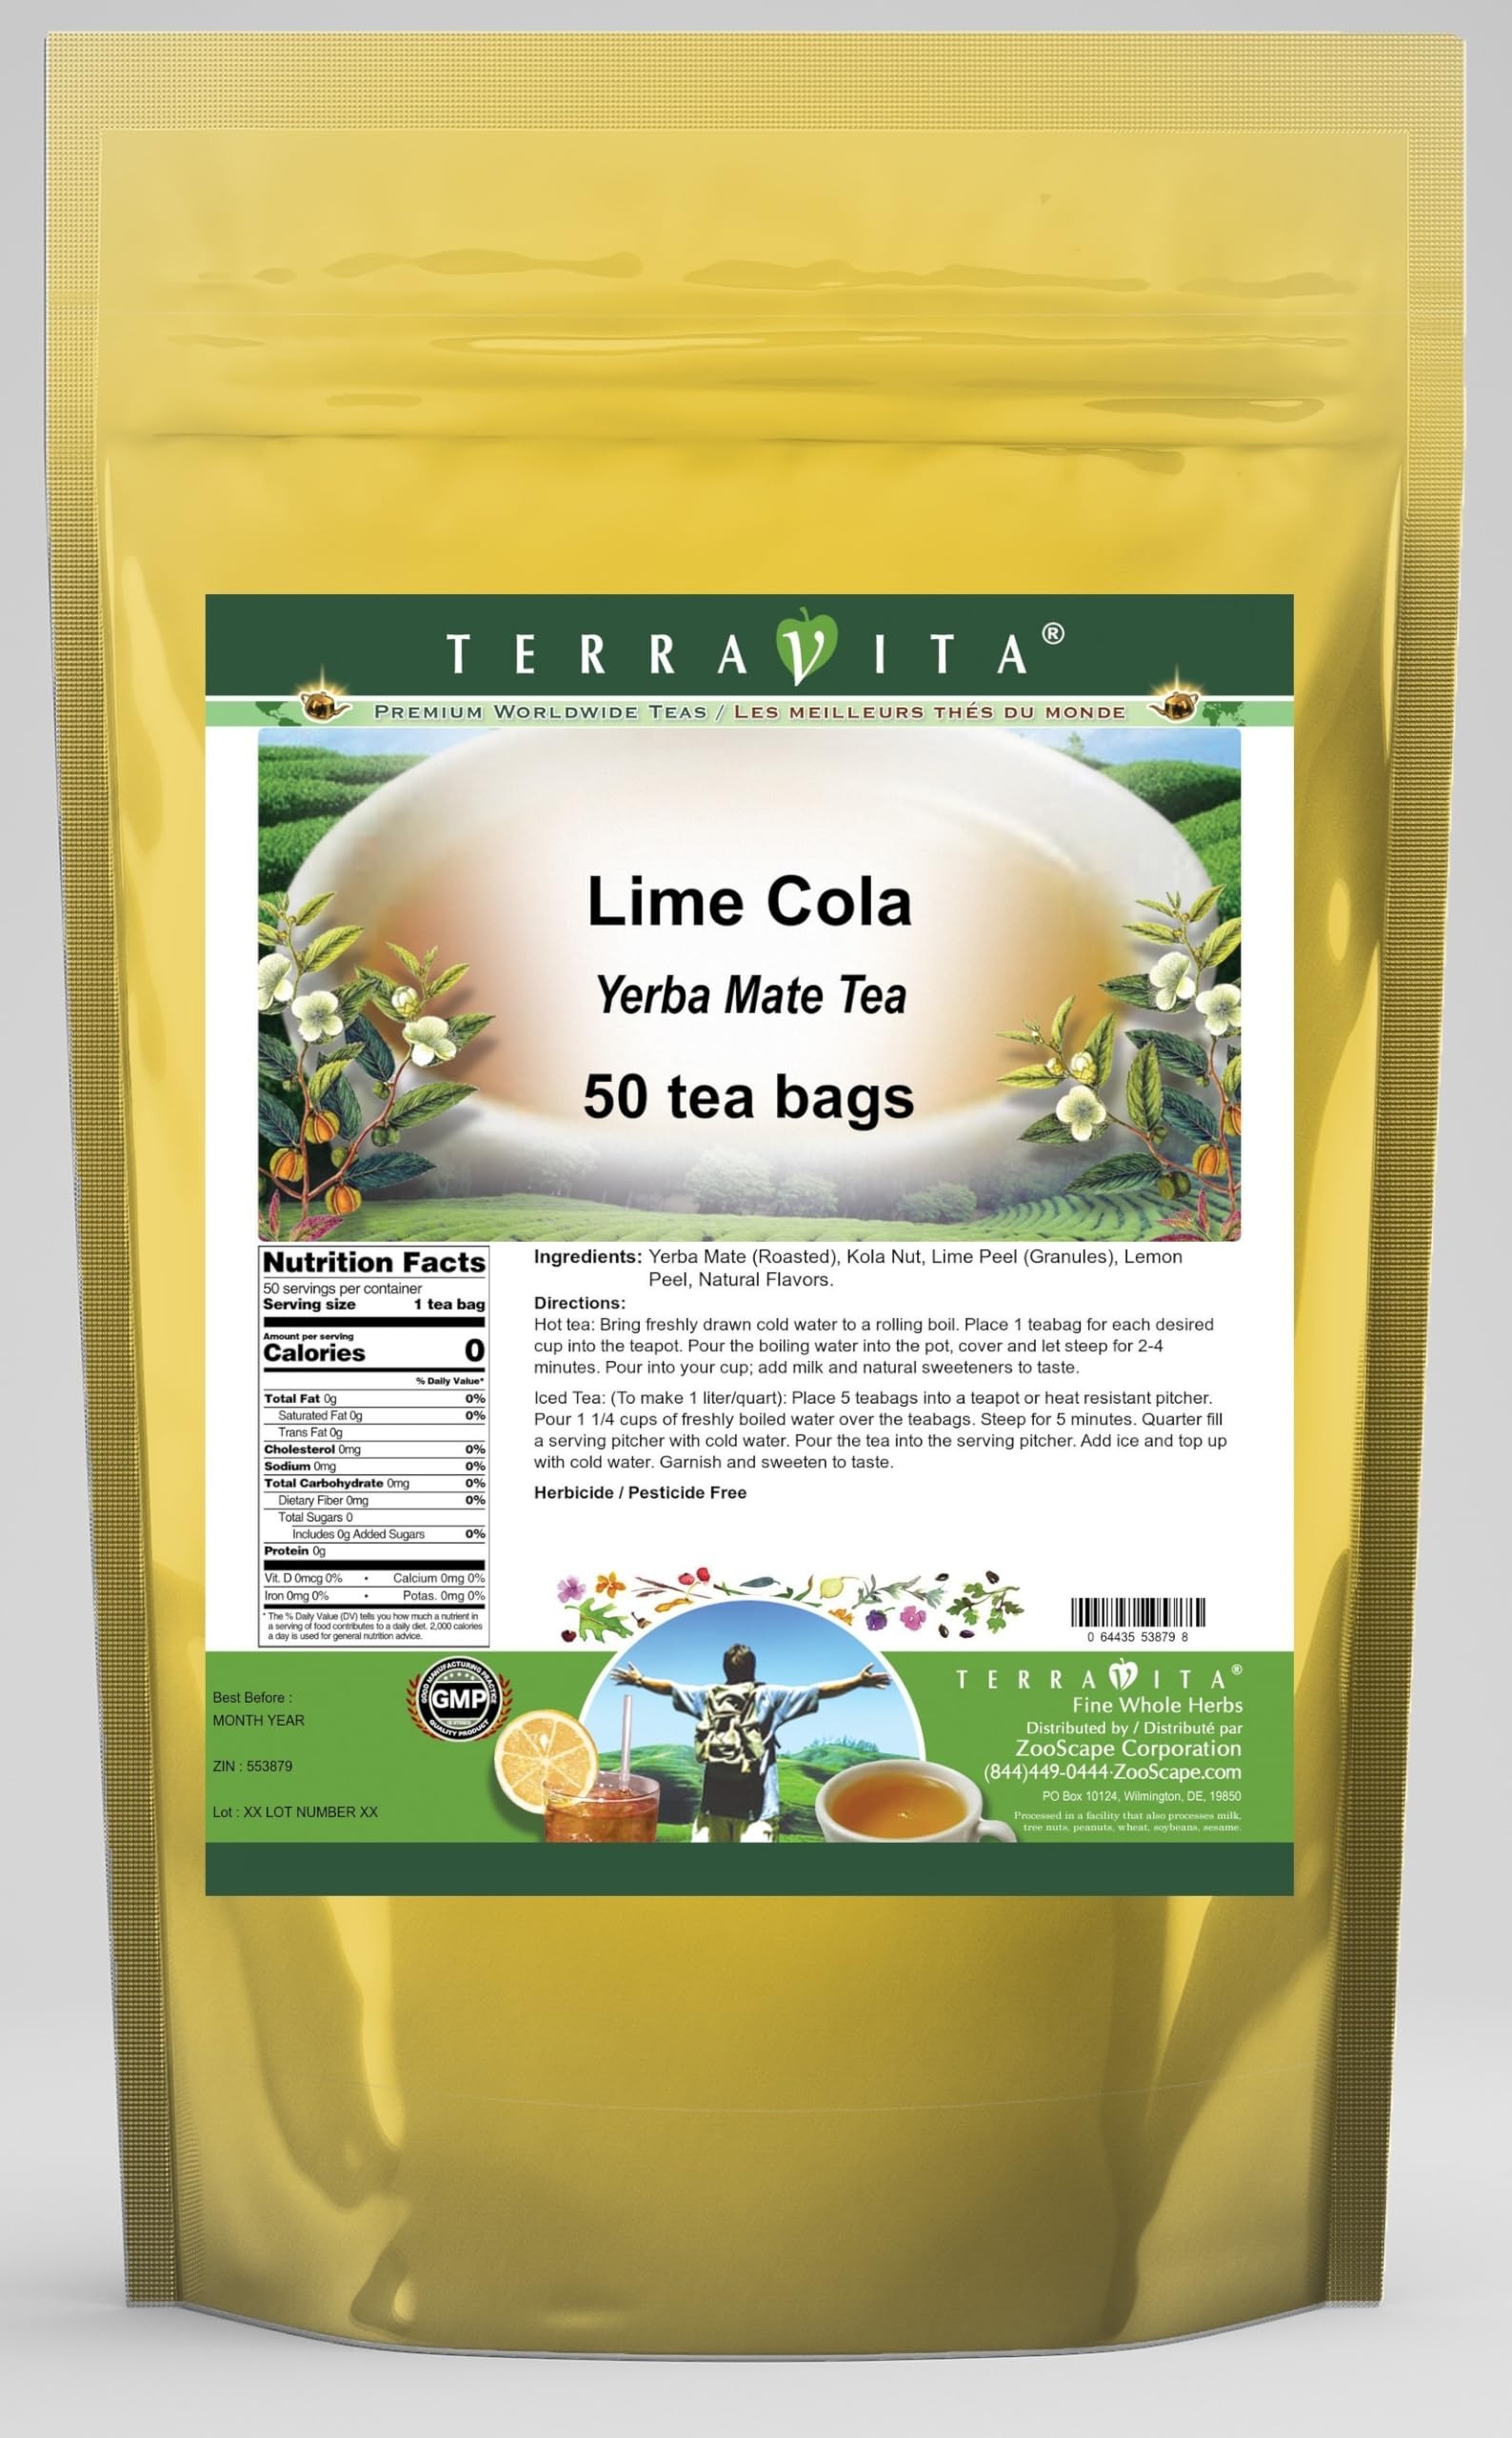
Item Name: Lime Cola Yerba Mate Tea (50 tea bags, ZIN: 553879) - 2 Pack
Bullet Point 1: Our Lime Cola Yerba Mate tea is a scrumptuous all-natural flavored Yerba Mate coffee substitute with Kola Nut, Lime Peel and Lemon Peel that will refresh you with its terrific taste! You will enjoy the earthy and acidity-free Lime Cola aroma and flavor again and again! - Ingredients: Yerba Mate, Kola Nut, Lime Peel, Lemon Peel and Natural Lime Cola Flavor.
Bullet Point 2: No fillers.
Bullet Point 3: Manufacturer: TerraVita
Bullet Point 4: Size: 50 tea bags
Bullet Point 5: Yerba Mate Tea Bags - Packed in a convenient upright pouch!
Product Description: Our Lime Cola Yerba Mate tea is a scrumptuous all-natural flavored Yerba Mate coffee substitute with Kola Nut, Lime Peel and Lemon Peel that will refresh you with its terrific taste! You will enjoy the earthy and acidity-free Lime Cola aroma and flavor again and again! - Ingredients: Yerba Mate, Kola Nut, Lime Peel, Lemon Peel and Natural Lime Cola Flavor. - Hot tea brewing method: Bring freshly drawn cold water to a rolling boil. Place 1 teabag for each desired cup into the teapot. Pour the boiling water into the pot, cover and let steep for 2-4 minutes. Pour into your cup; add milk and natural sweeteners to taste. - Iced tea brewing method: (To make 1 liter/quart): Place 5 teabags into a teapot or heat resistant pitcher. Pour 1 1/4 cups of freshly boiled water over the teabags. Steep for 5 minutes. Quarter fill a serving pitcher with cold water. Pour the tea into the serving pitcher. Add ice and top up with cold water. Garnish and sweeten to taste. - TerraVita is an exclusive line of premium-quality, natural source products that use only the finest, purest and most potent ingredients found around the world. TerraVita is hallmarked by the highest possible standards of purity, potency, stability and freshness. All of our products are prepared with the highest elements of quality control, from raw materials through the entire manufacturing process, up to and including the moment that the bottles or bags are sealed for freshness and shipped out to you. Our highest possible standards are certified by independent laboratories and backed by our personal guarantee. - TerraVita exists to meet and ensure your family's health and wellness without the harmful effects of chemicals and health products. We strive to make all of our products affordable and reliable and are constantly
Value: 100.0
Unit: Count

Price: 64.31